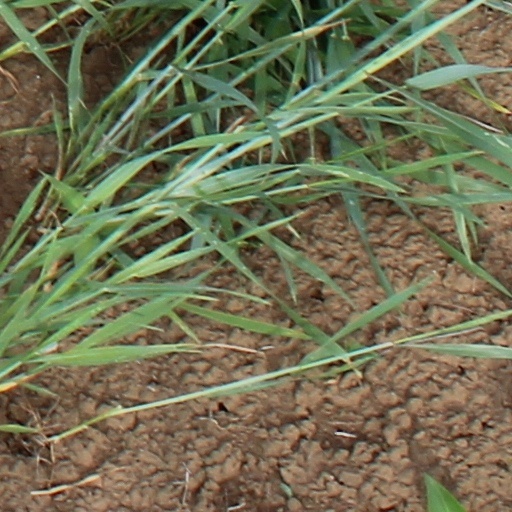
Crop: wheat